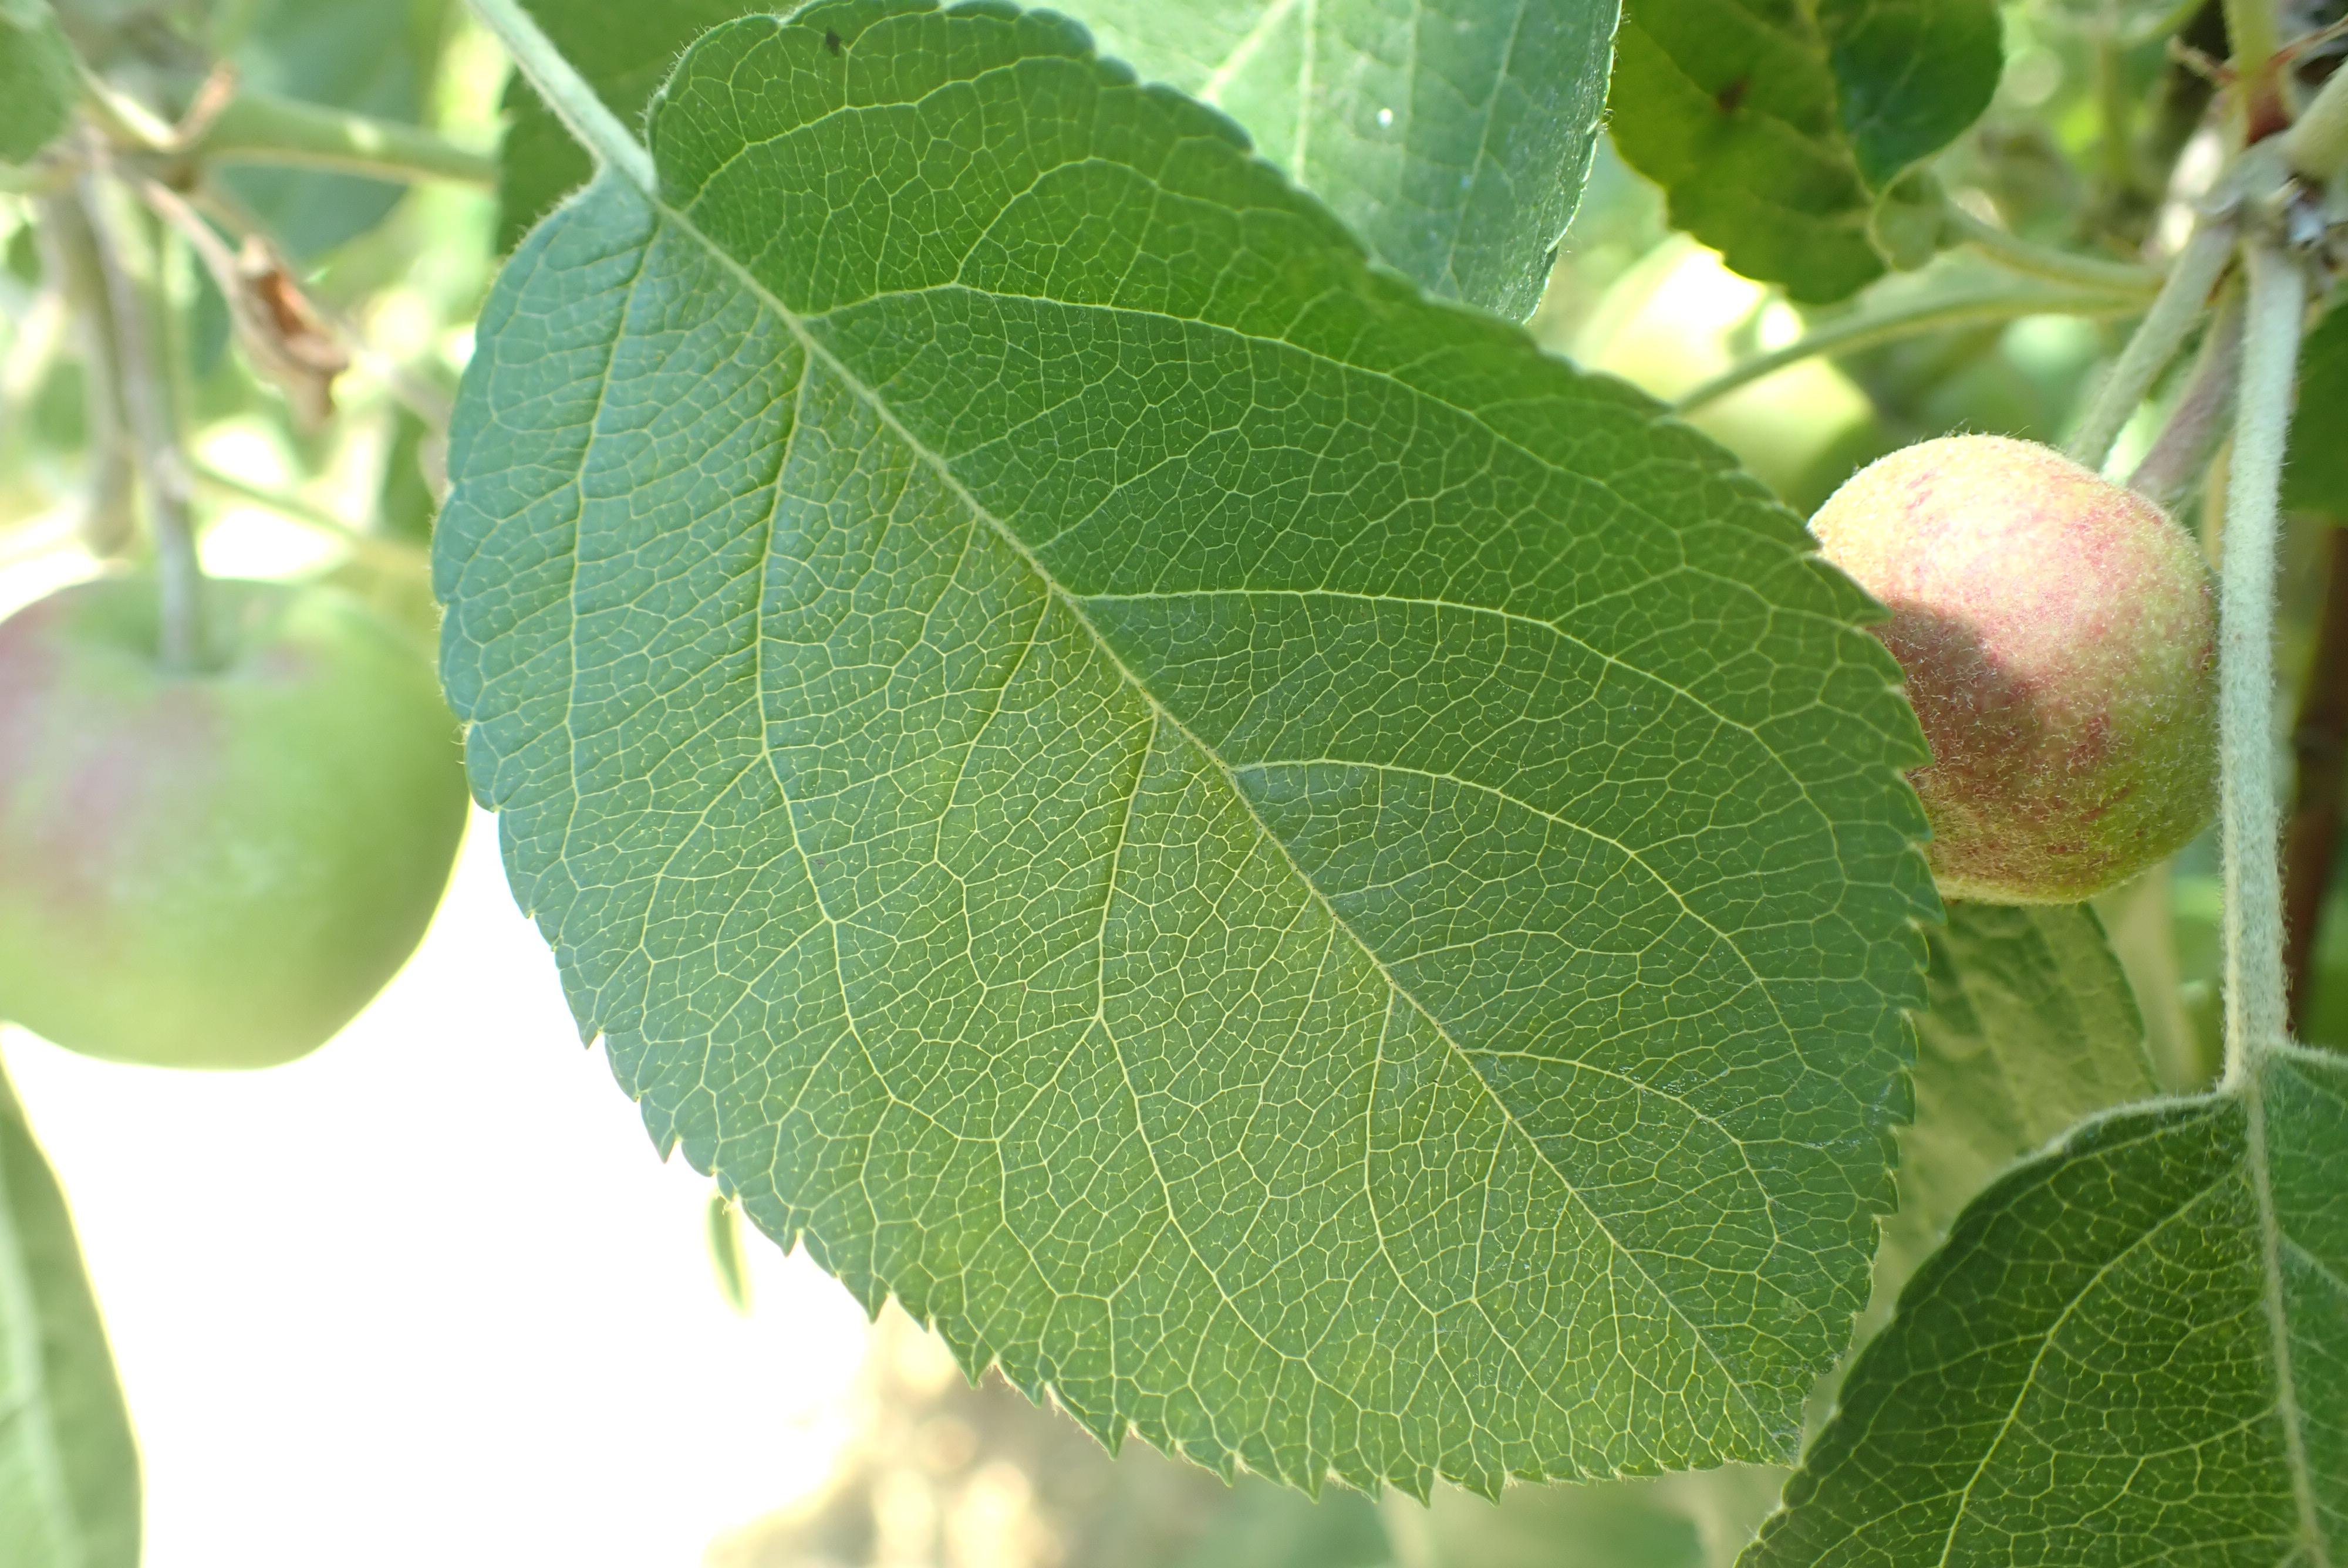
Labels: healthy